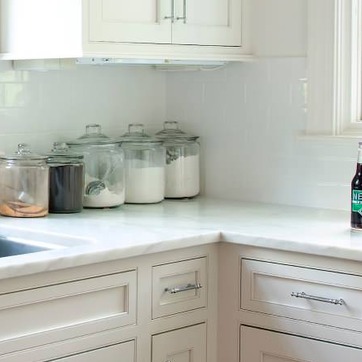
Material: glass